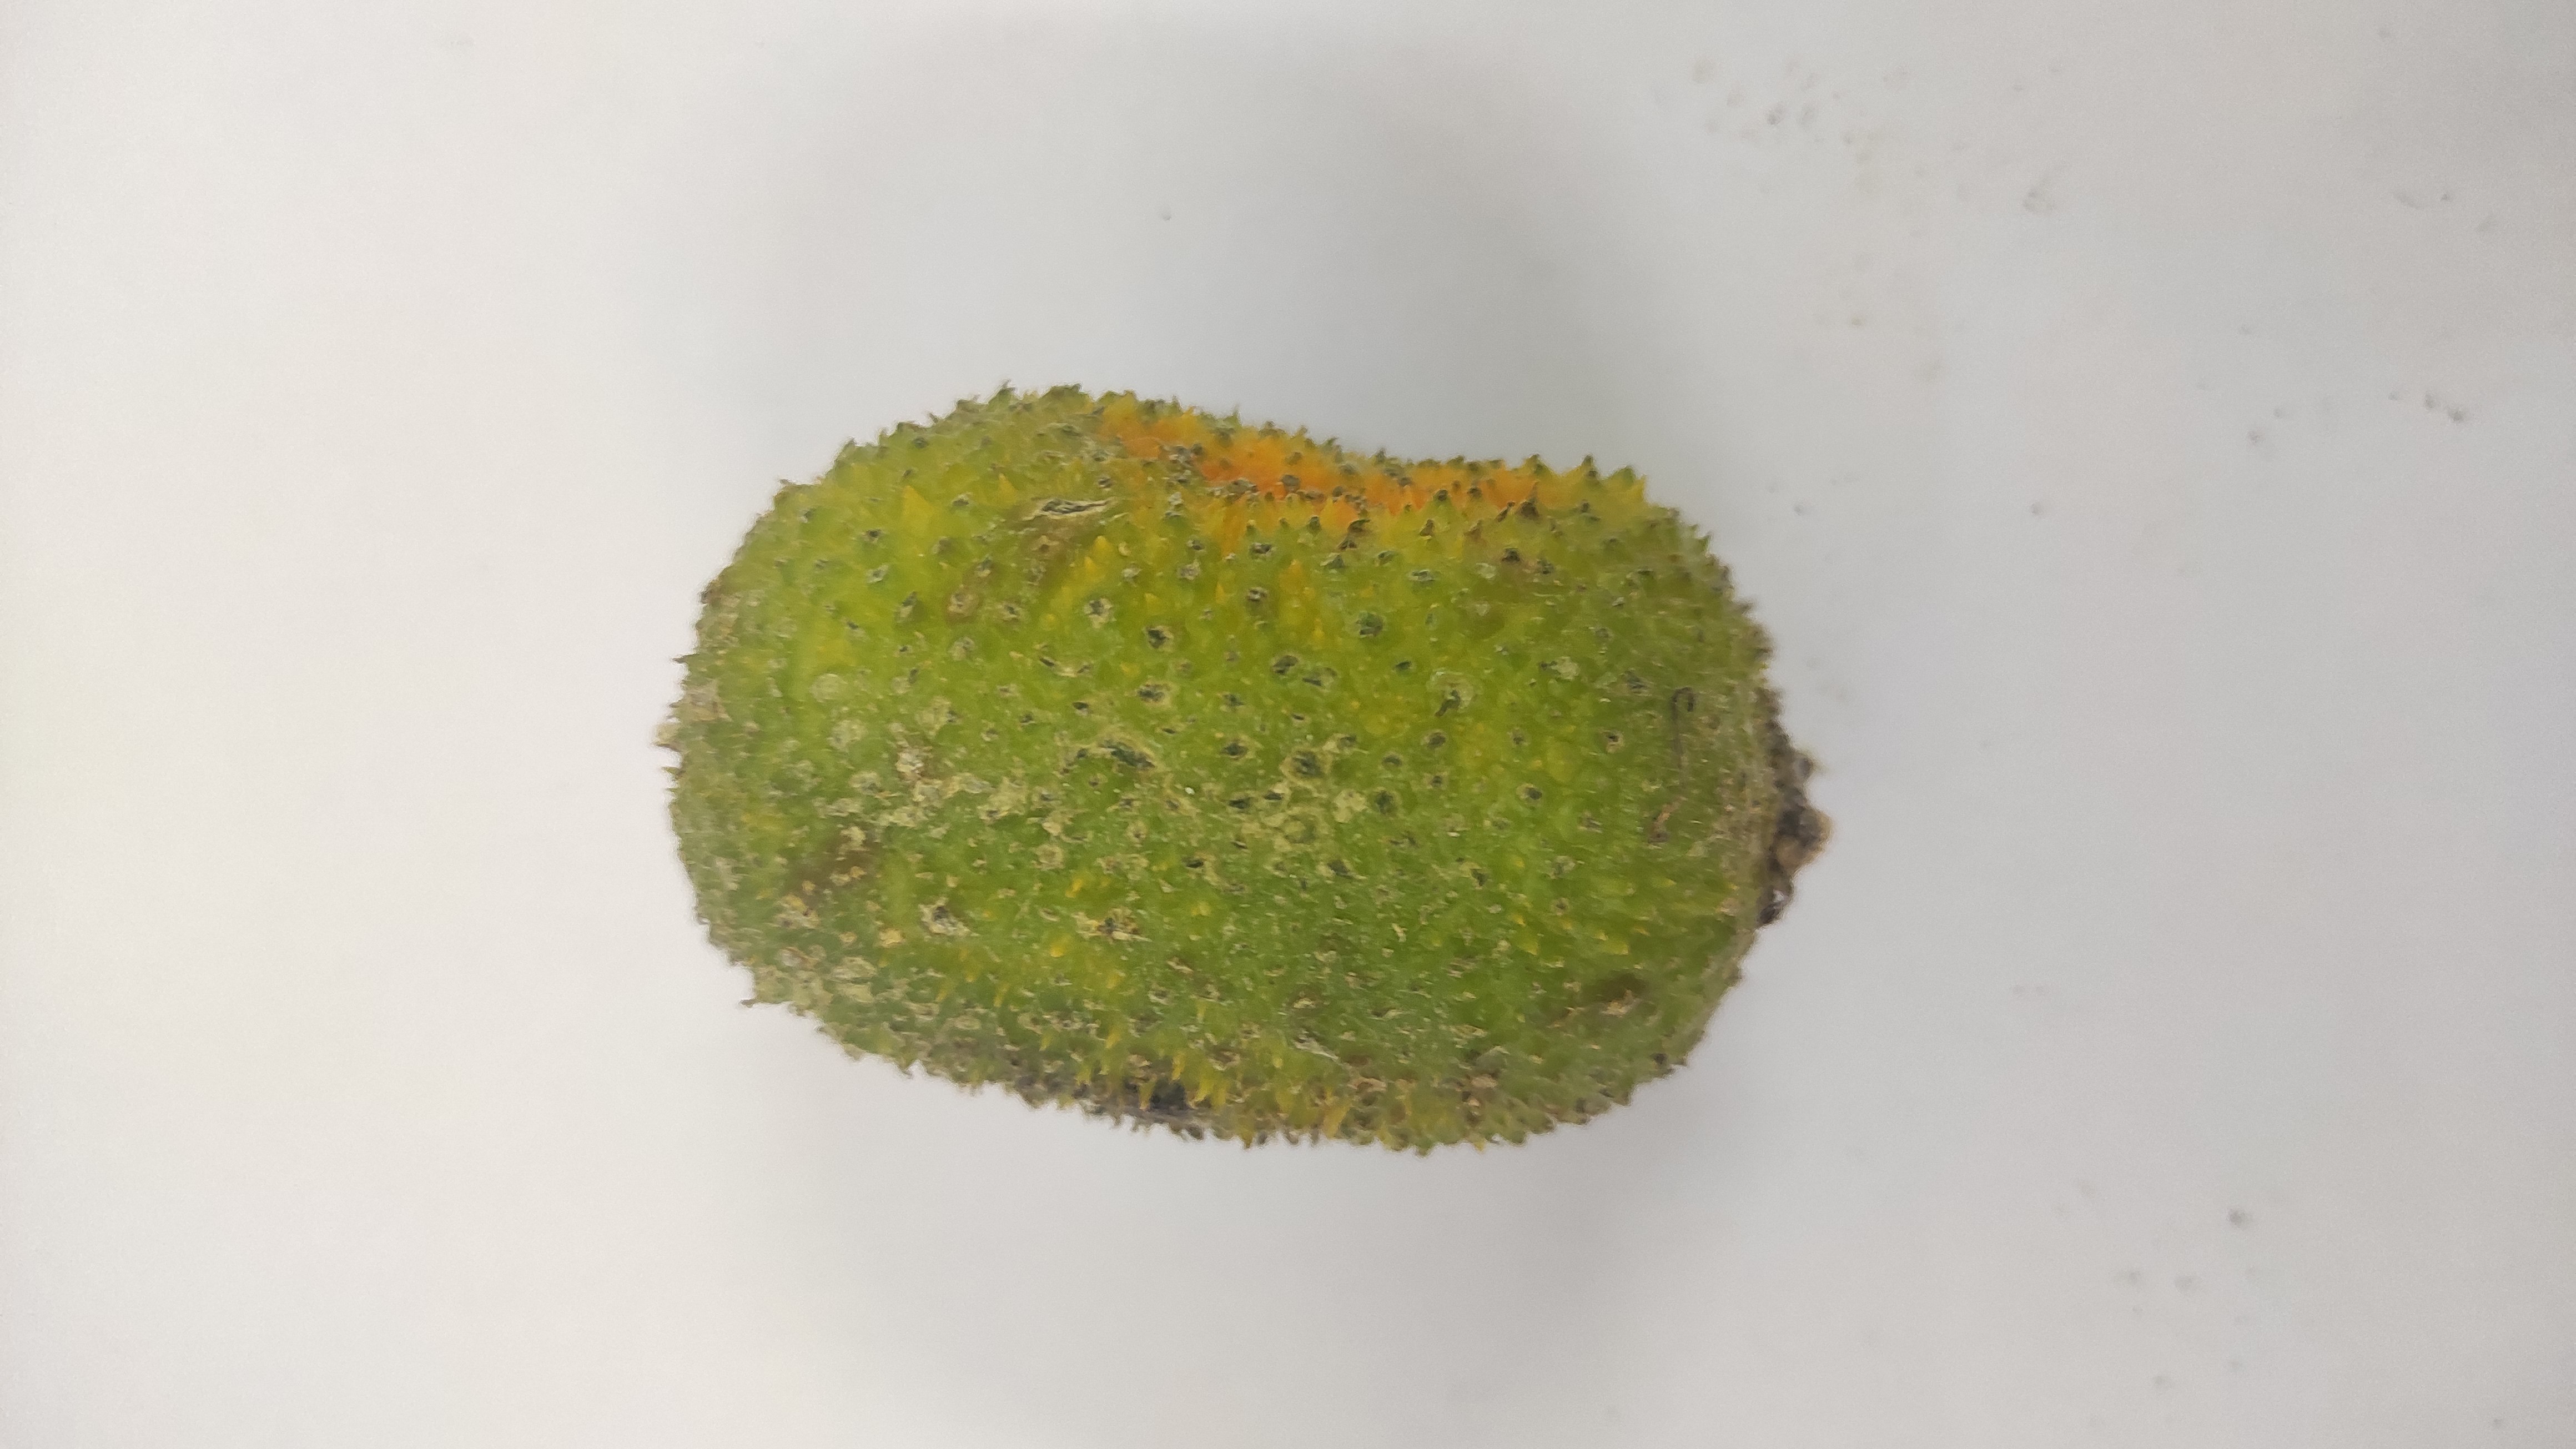
Crop: Spiny Gourd
Condition: Severely Damaged